Chris Angel (wrestler)

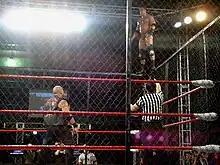
Angel's first defense against Savio Vega at Histeria Boricua 2011

Angel debuted in the International Wrestling Association on October 16, 2010, joining three other wrestlers in assaults against the incumbent Caribbean Heavyweight Champion, the first contender for that title as well as Dennis Rivera, who held three belts including the IWA Undisputed World Heavyweight Championship, and the mandatory challenger for that title. The group, as well as all of its members, remained nameless during the following weeks, but Angel continued interfering in title matches, ambushing both the Intercontinental Champion and his challenger at Halloween Mayhem, an annual event held by the promotion. He was the first member to be named, being called by his ring name "Chris Angel", in an episode of Impacto Total where the group vandalized Savio Vega's wrestling school. On November 20, 2010, the group identified itself as "The Academy" and were officially included in the roster. In this event, Angel once again interrupted a match for the Intercontinental Championship and the IWA's president, Miguel Pérez, Jr., ordered that he would get a title opportunity in his in-ring debut.